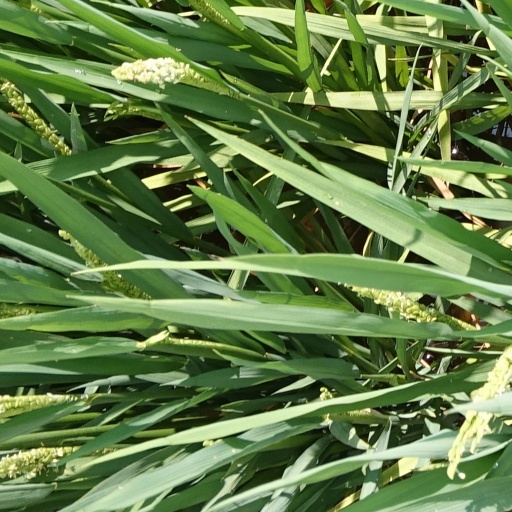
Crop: rice